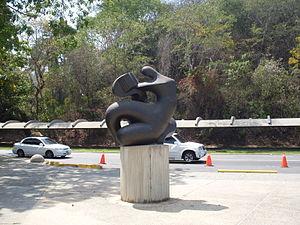
Francisco José Narváez, artiste plastique vénézuélien, est un des plus importants sculpteurs de son pays, créateur entre beaucoup d'autres œuvres du célèbre groupe escultórico "Les Toninas", qui orne la fontaine de la Place Ou'Leary à Caracas.